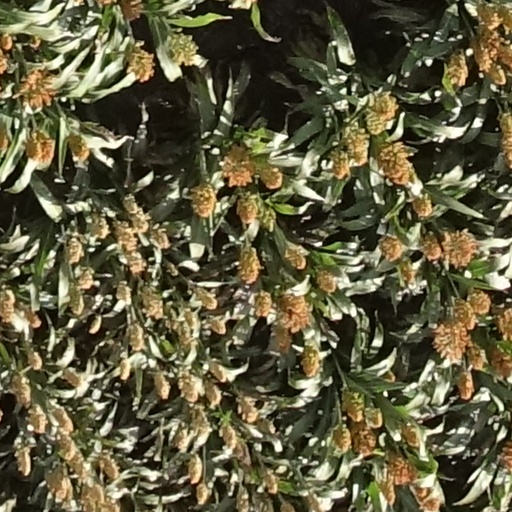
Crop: sorghum